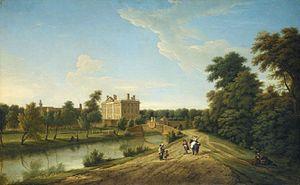
George Lambert est un artiste peintre britannique spécialisé dans le paysage, et qui fut également peintre pour le théâtre.
La peinture anglaise, plus précisément appelée l'« école anglaise de peinture », désigne un style pictural propre à l'Angleterre, durant les XVIIIᵉ et XIXᵉ siècles.